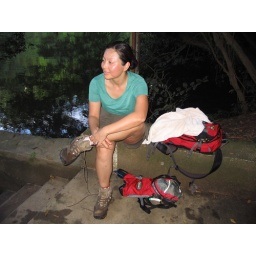
Masae getting ready to jump in the Makau River after sweaty mountain bike ride